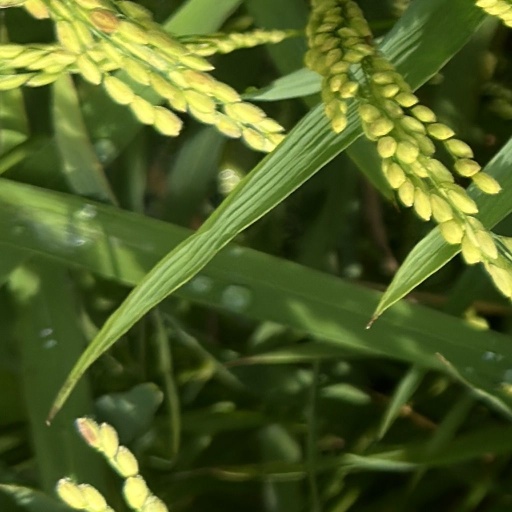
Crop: rice